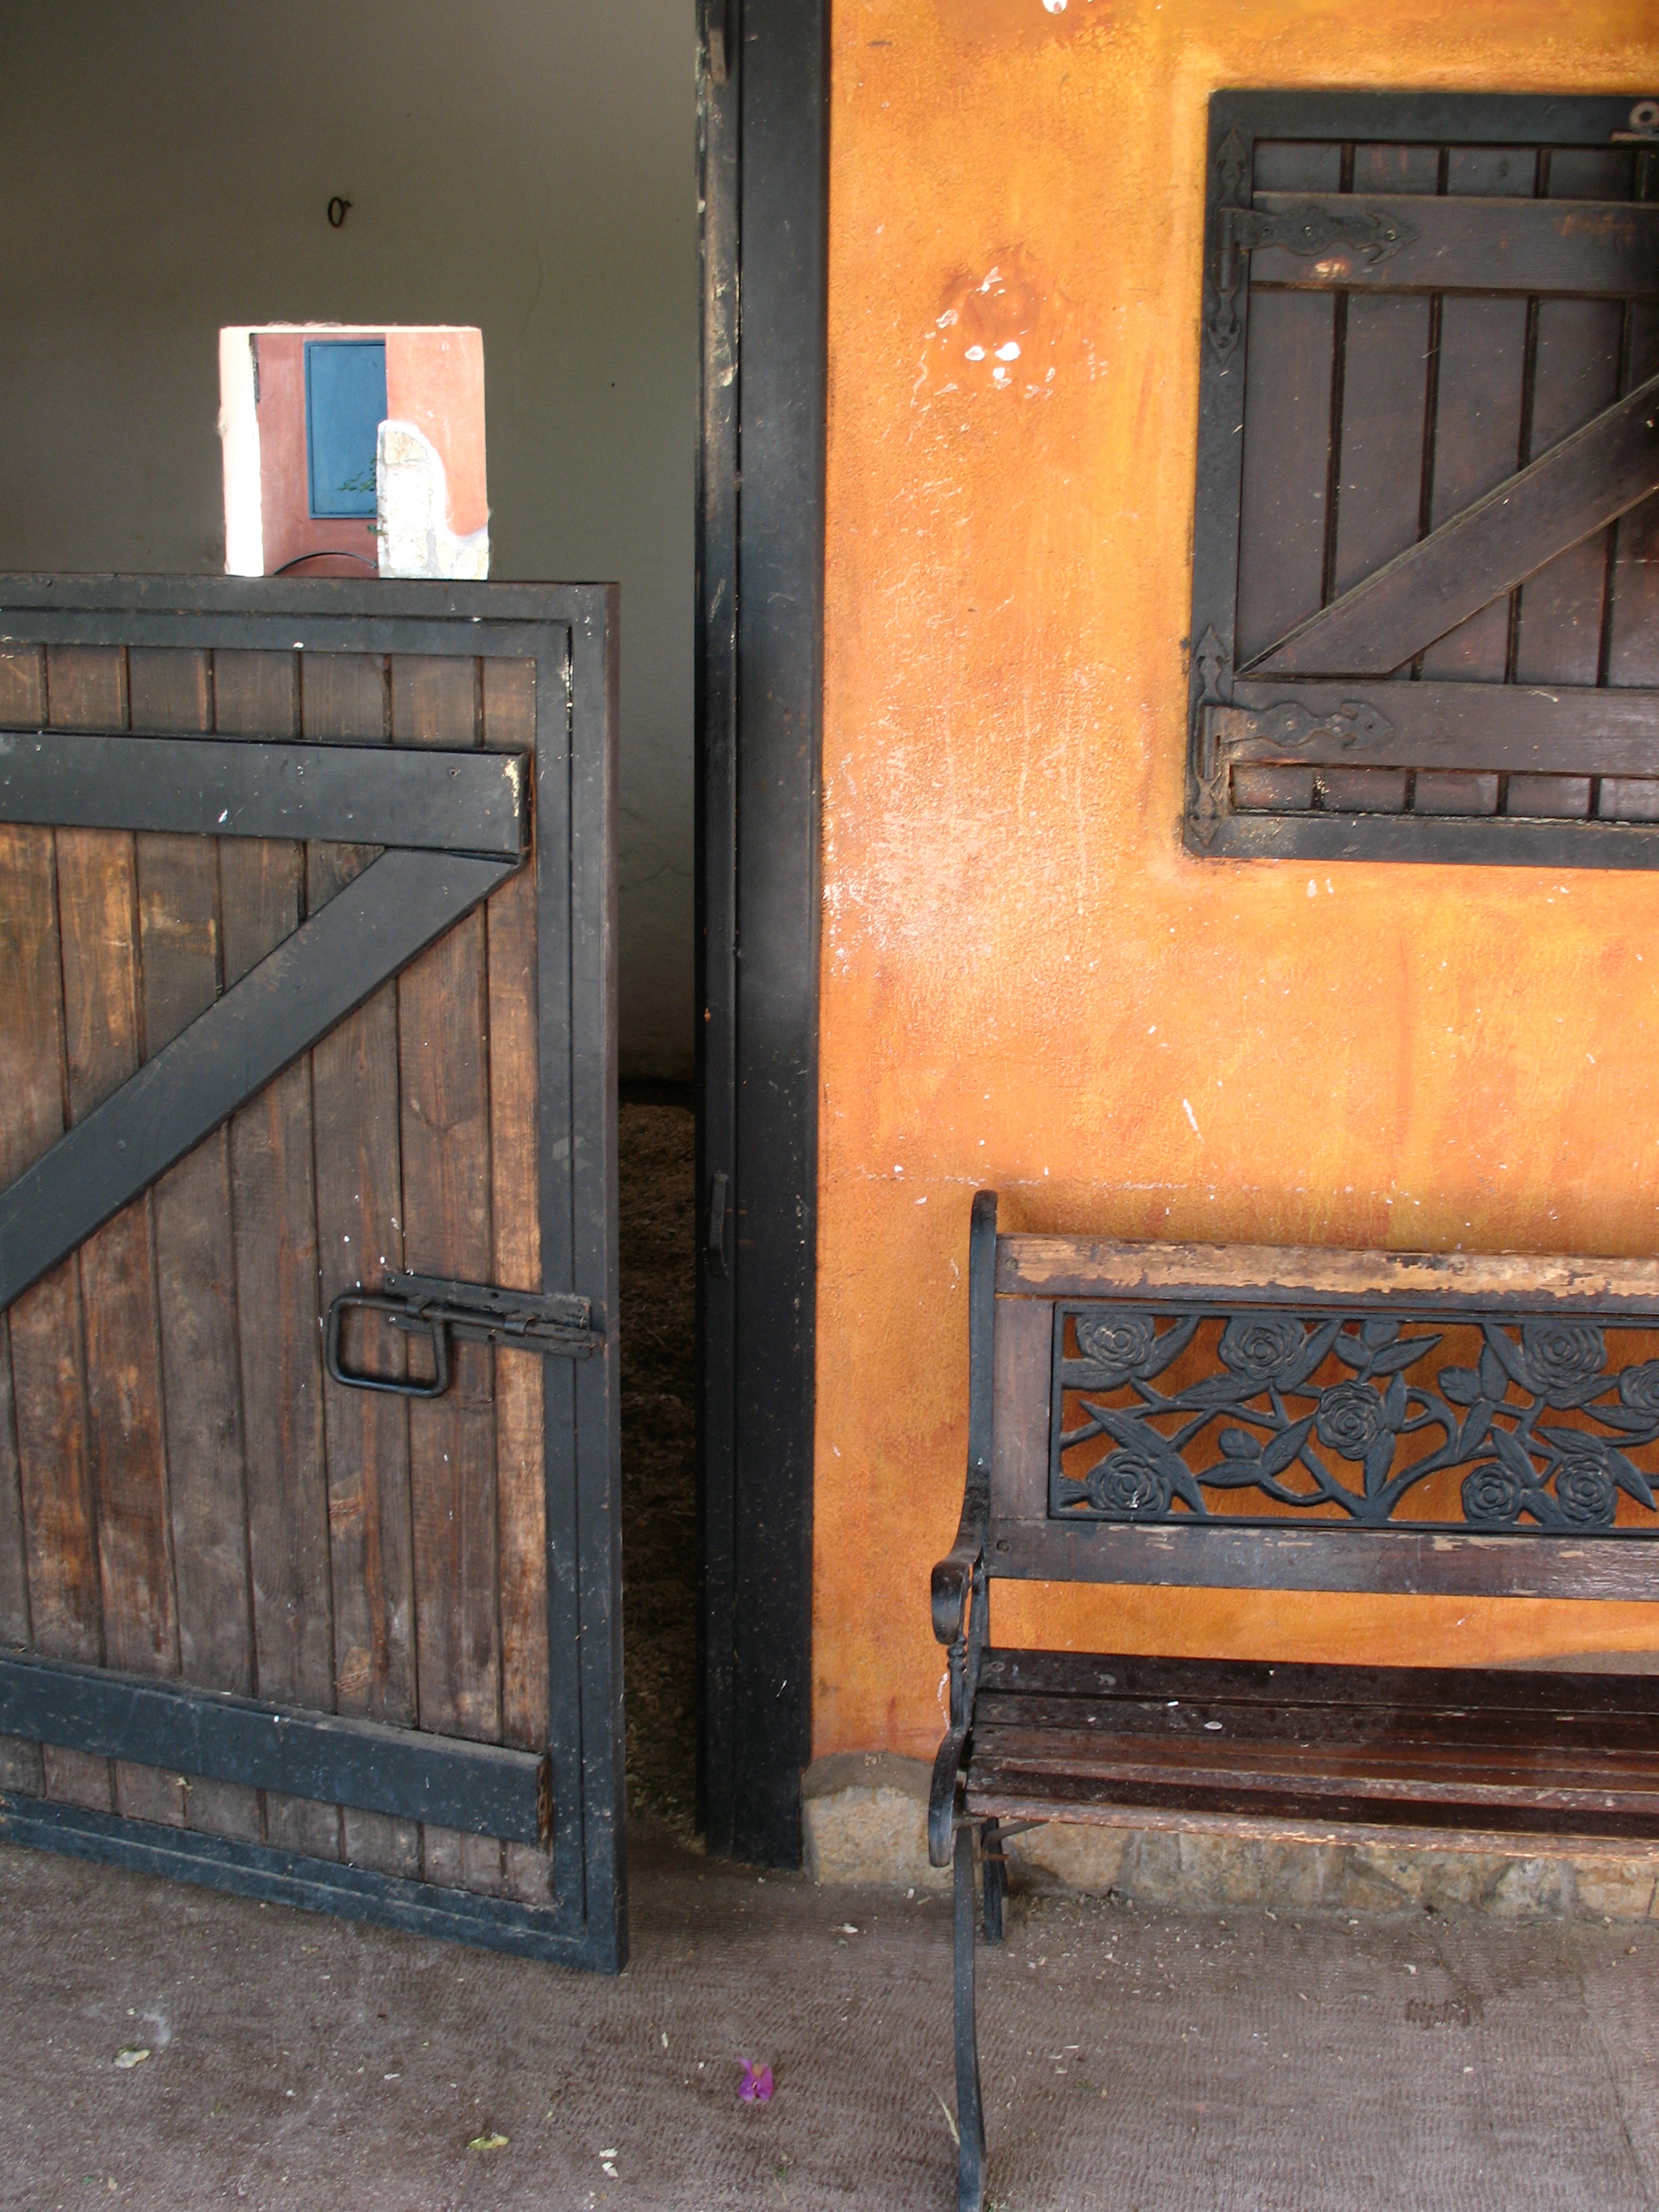
wood, farm, house, floor, window, home, wall, summer, village, color, furniture, room, door, interior design, invoice, horse stable, urban area